New Constitution for Chile

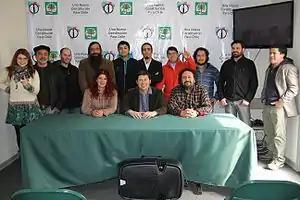
Joint press conference of Green Ecologist and Equality Party launching their electoral alliance in August 2013.

New Constitution for Chile was an electoral coalition of the Equality Party and the Green Ecologist Party founded to jointly contest the 2013 general election in Chile.